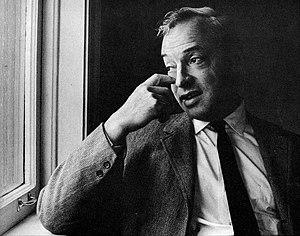
Saul Bellow, né le 10 juillet 1915 à Lachine, au Canada, et mort le 5 avril 2005 à Brookline, aux États-Unis, est un écrivain canadien-américain contemporain d'origine judéo-russe. Il reçut le prix international de littérature en 1965 et le prix Nobel de littérature en 1976.
Voici une liste de Montréalais célèbres ou s'étant démarqués dans leur domaine de compétence, par ordre alphabétique :